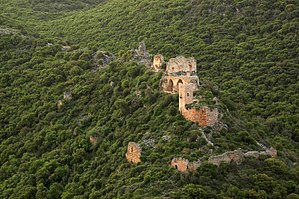
Montfortborgen
Monftfortborgen ved solopgang
Montfortborgen er en ruin af en gammel korsfarerborg i det øvre Galilæa i det nordlige Israel omkring 35 km nordøst for Haifa og ca. 16 km syd for grænsen til Libanon.